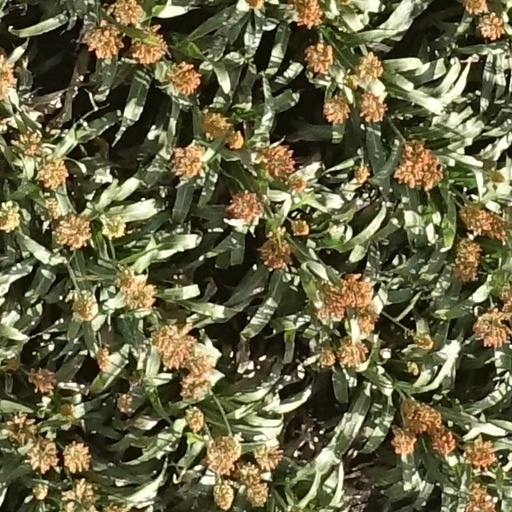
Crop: sorghum